Sexey's Hospital

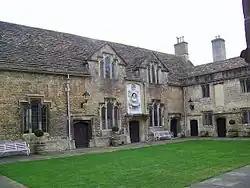

Sexey's Hospital in Bruton, Somerset, England was built around 1630 as almshouses. The West Wing and chapel have been designated as a Grade I listed building. The East Wing and gateway are grade II listed.